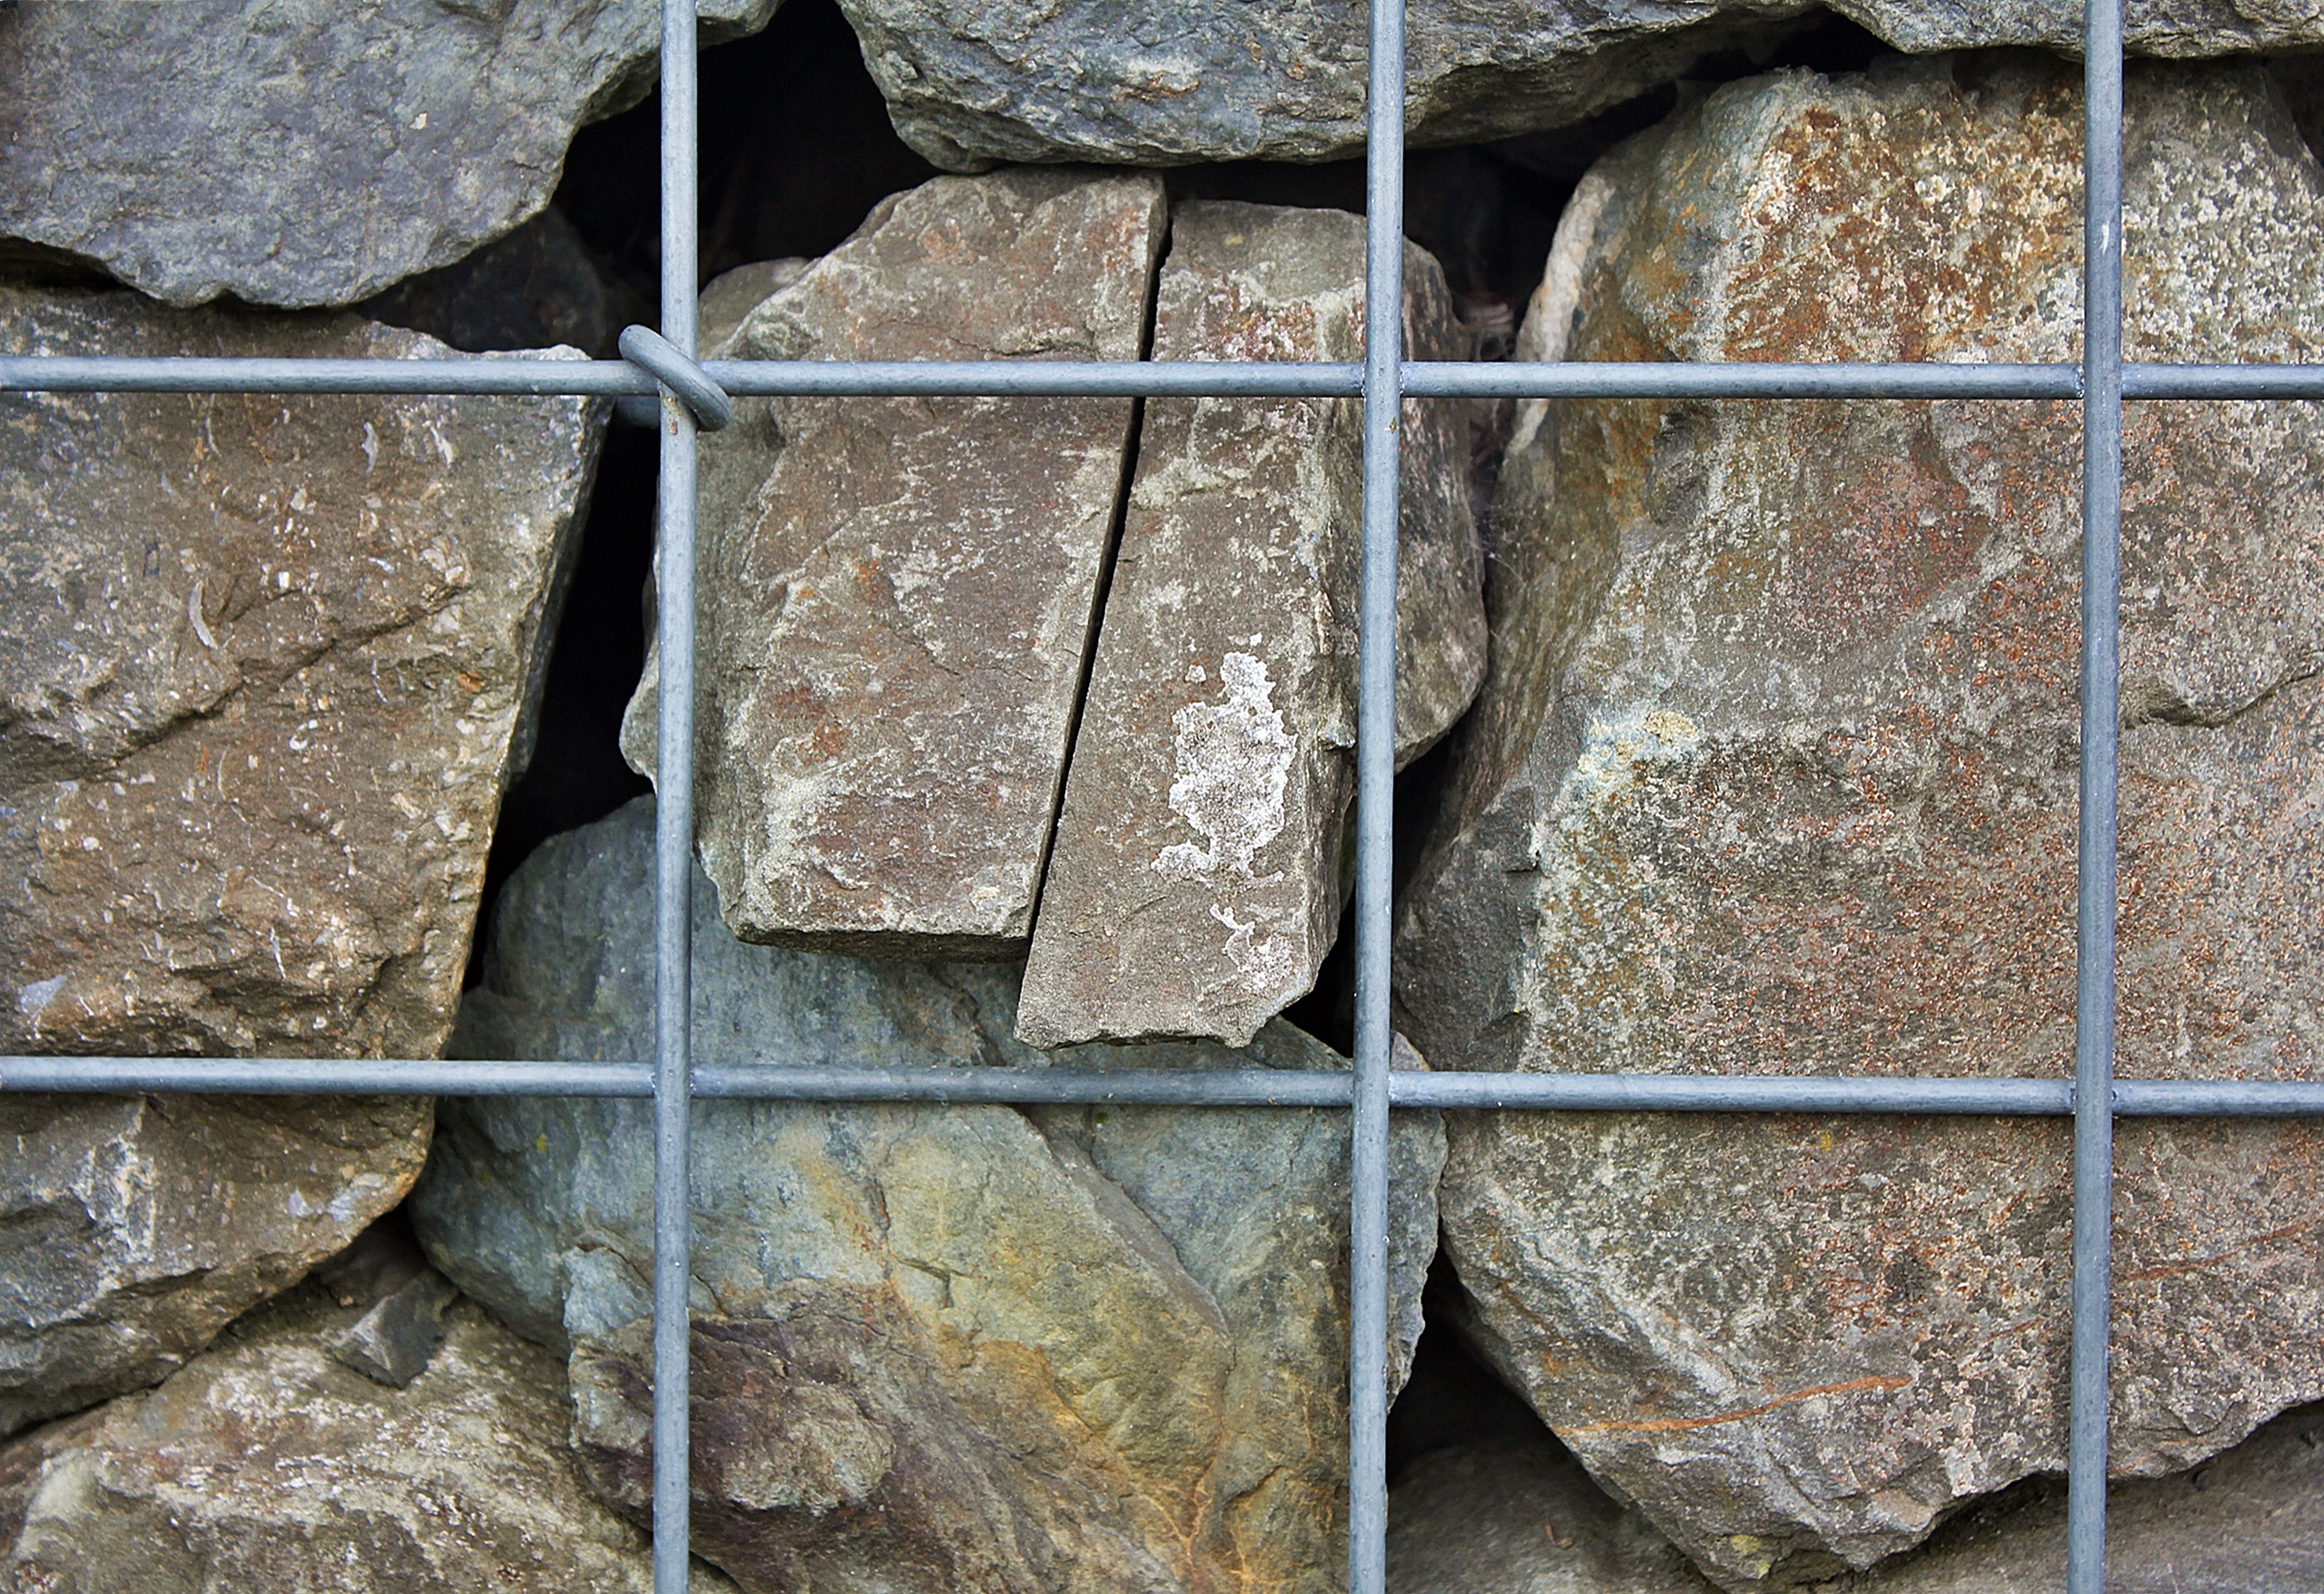
rock, wood, texture, floor, wall, wire, metal, brown, soil, stone wall, brick, material, grey, stones, rubble, background, geology, beige, brickwork, natural stone, flooring, flagstone